Steve Paikin

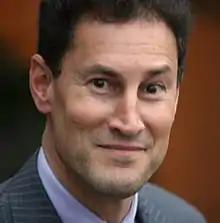
Paikin in 2012

Steven Hillel Paikin (born June 9, 1960) is a Canadian journalist, author, and documentary producer. Paikin has primarily worked for TVOntario (TVO), Ontario's public broadcaster, and is anchor of TVO's flagship current affairs program "The Agenda with Steve Paikin".